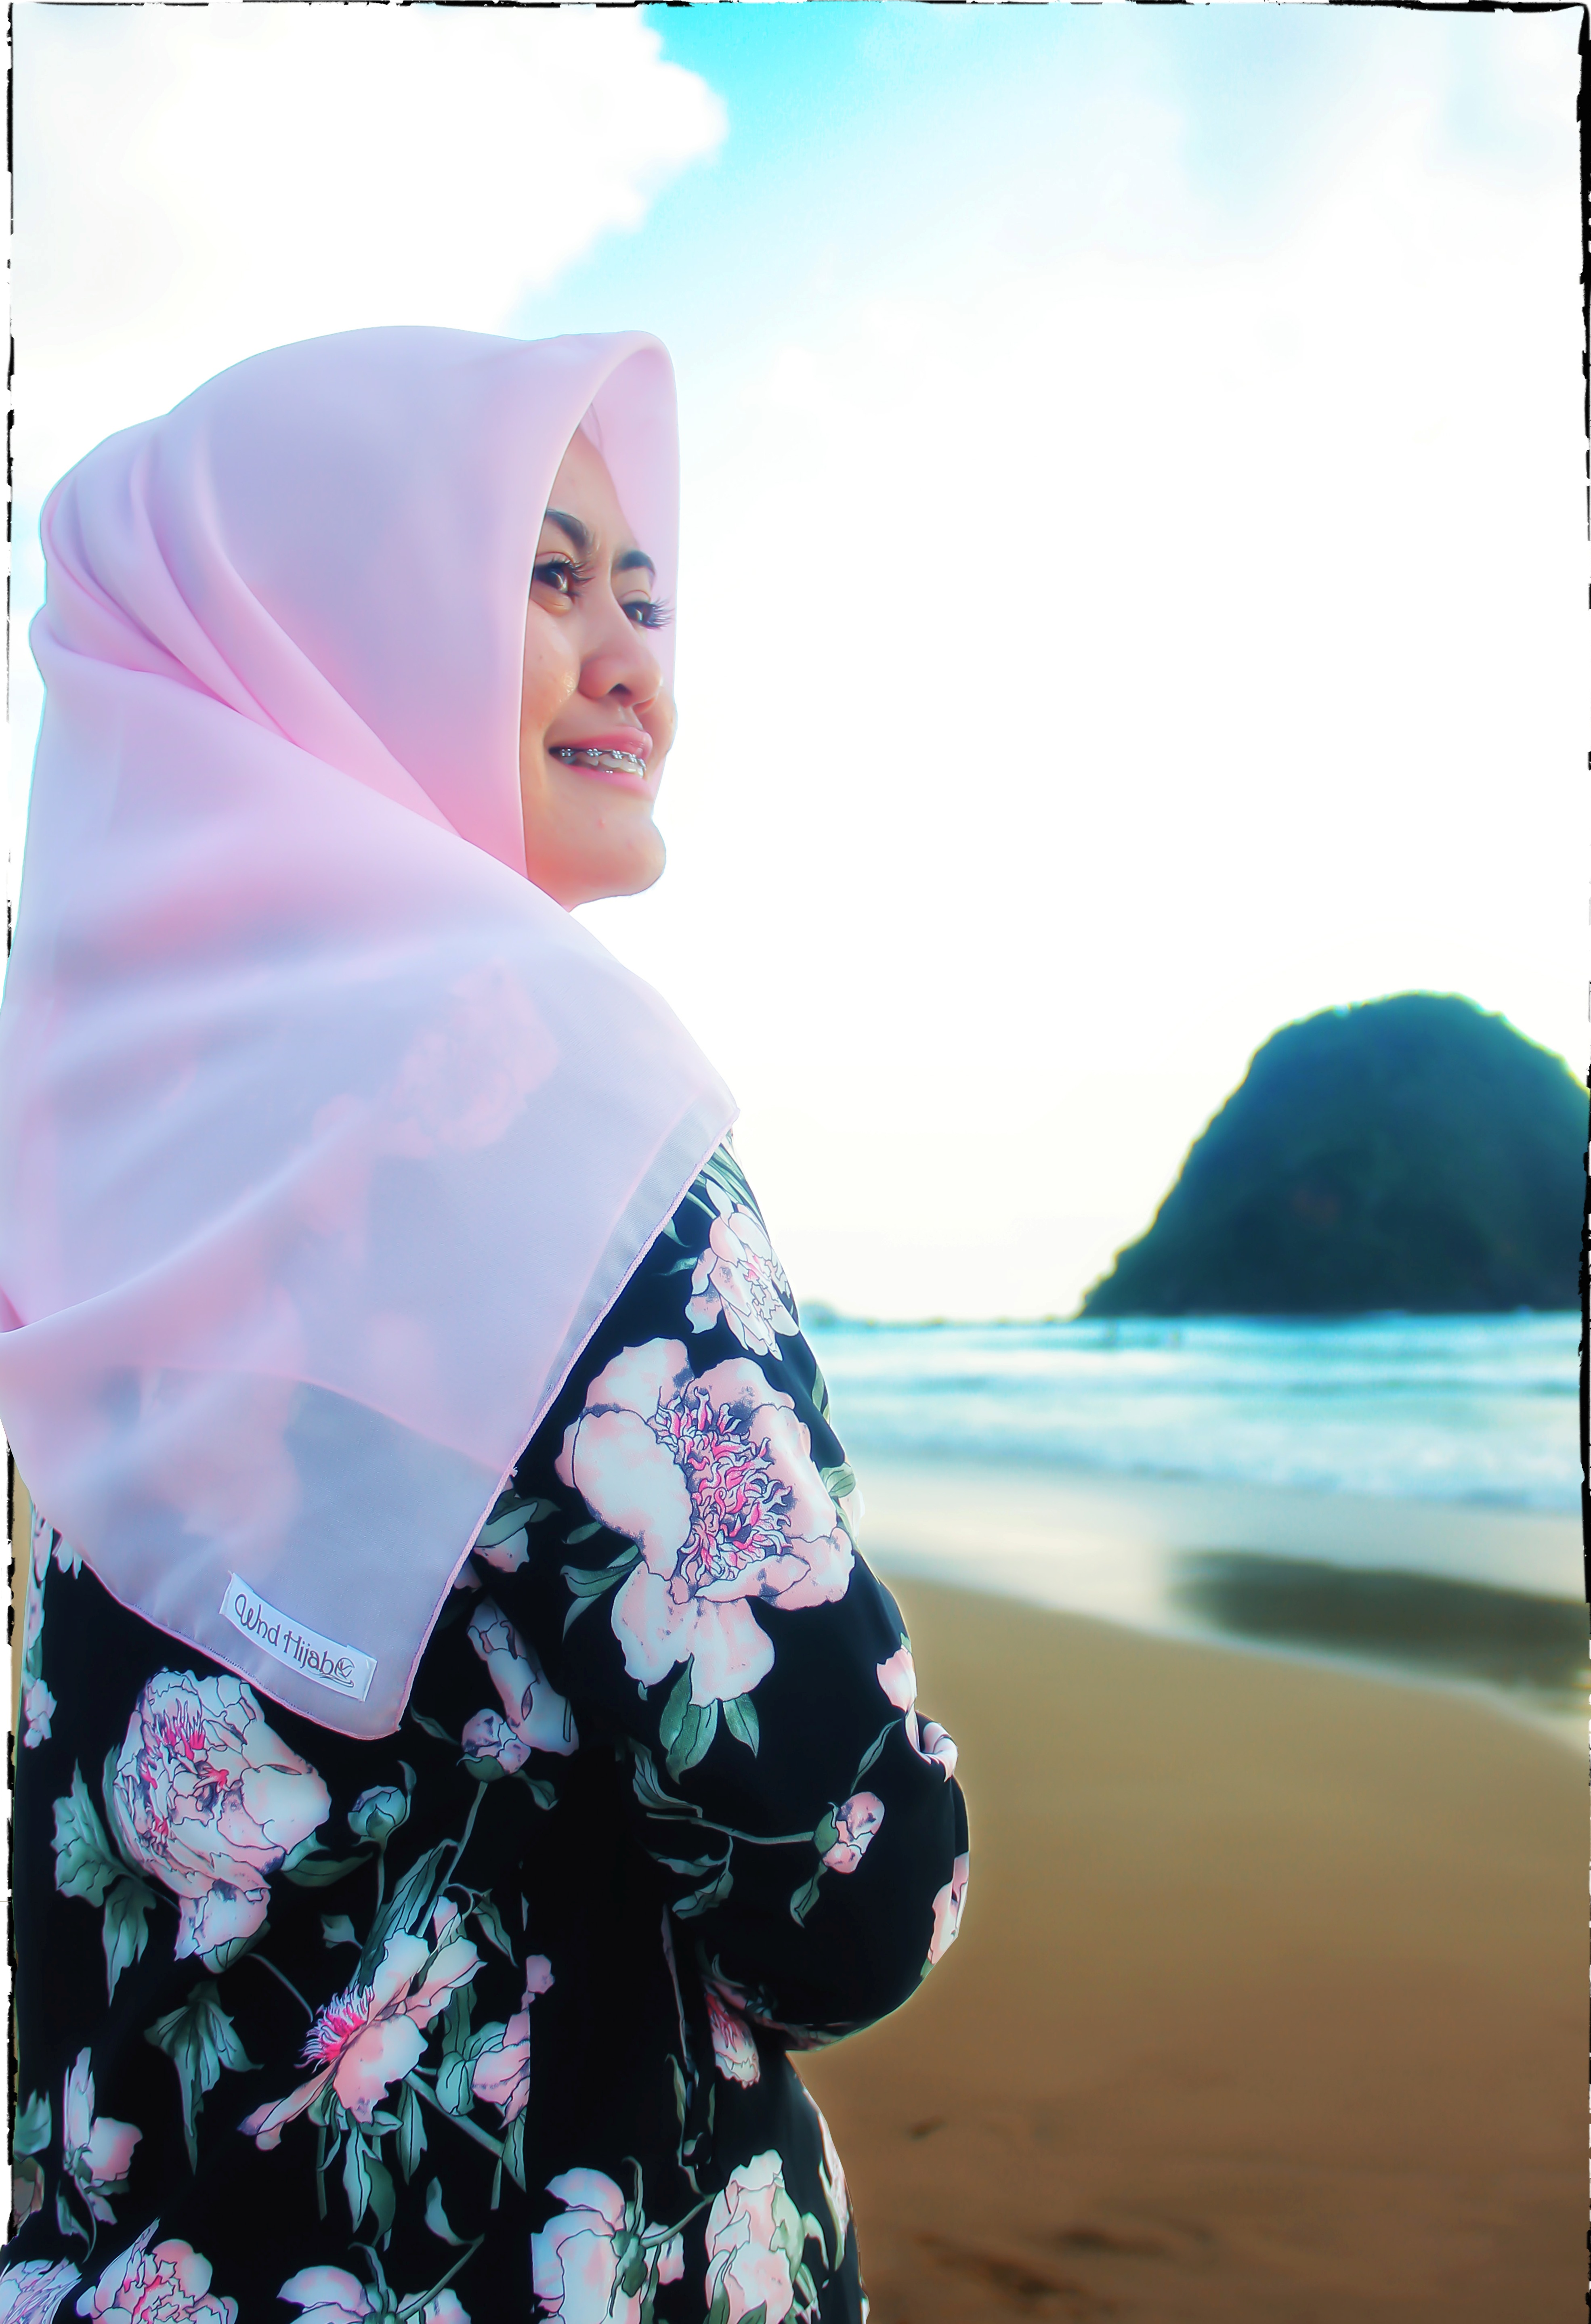
portrait, outdoor, model, forest, park, nature, beauty woman, beauty portrait, vintage, wedding, couple, wildlife, beach, panorama, landscape, man, lady, gentleman, boy, cute, handsome, awesome, happiness, smile, happy, group, family, pink, abaya, photography, shawl, veil